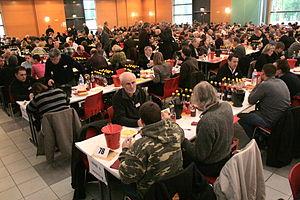
Concours des vins de la vallée du Rhône et de Provence à Orange
Orange, surnommée la « Cité des Princes », est une commune française située au nord-ouest du département de Vaucluse en région Provence-Alpes-Côte d'Azur.
Le concours des vins d'Orange, créé en 1952 par Vincent Allessandrini, courtier en vins, sous le nom de foire aux vins d'Orange est le plus ancien et le plus prestigieux concours des vins de la vallée du Rhône.